Ki Teitzei

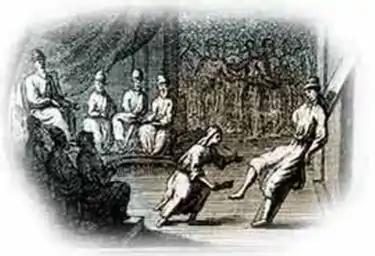
A chalitzah ceremony (engraving from an edition of Mishnah Yevamot published in Amsterdam circa 1700)

Tractate Yevamot in the Mishnah, Tosefta, Jerusalem Talmud, and Babylonian Talmud interpreted the laws of levirate marriage ("yibbum") in Deuteronomy 25:5–10.